Trần Ngọc Lan Khuê

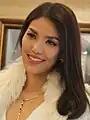
Lan Khuê in 2016

Trần Ngọc Lan Khuê is a Vietnamese model and beauty pageant titleholder. Lan Khuê won the gold award at "Vietnam supermodel 2013". In 2014, she won (the previous name of Miss World Vietnam). Then represented Vietnam at Miss World 2015 and reached the top 11. She then became one of the mentors in the reality show The Face Vietnam. Lan Khuê is the CEO of Elite Model Management and in Ho Chi Minh City.